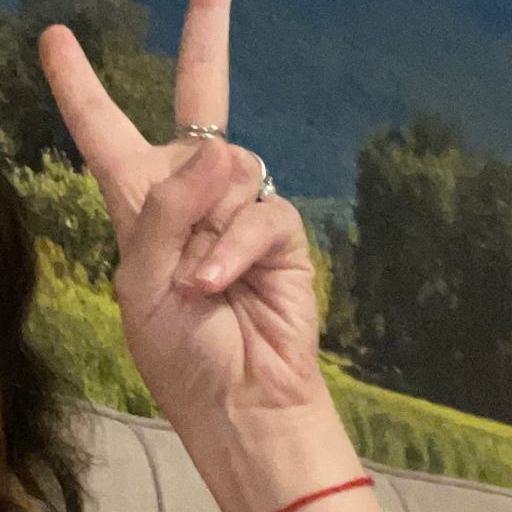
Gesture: peace